Beersheba

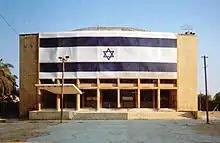
Keren Cinema, first movie theater in the Negev

According to the Israel Central Bureau of Statistics, in 2022, Beersheba has a ca.8,975 preschoolers in ca.300 preschools & kindergartens. A total of 99 schools teaching a student population of ca.45,291: 60 elementary schools with an enrollment of 19,617 (ca.3,200 of whom are entering the 1st grade), and 39 high schools with an enrollment of 16,699. Of Beersheba's 12th graders, 90% earned a Bagrut matriculation certificate in 2022. The city also has several private schools and yeshivot in the religious sector with 3,000 or more students.